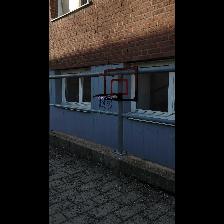
Label: NonHuman